11th Street Bridges

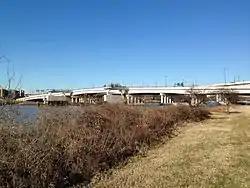
The 11th Street Bridges from the south in 2015

The 11th Street Bridges are a complex of three bridges across the Anacostia River in Washington, D.C., United States. The bridges convey Interstate 695 across the Anacostia to its southern terminus at Interstate 295 and DC 295. The bridges also connect the neighborhood of Anacostia with the rest of the city of Washington.